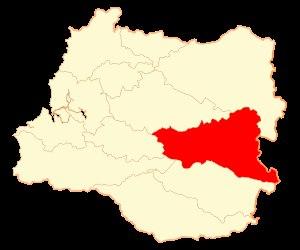
Futrono est une ville et une commune du Chili de la Province de Ranco, elle-même située dans la Région des Fleuves.